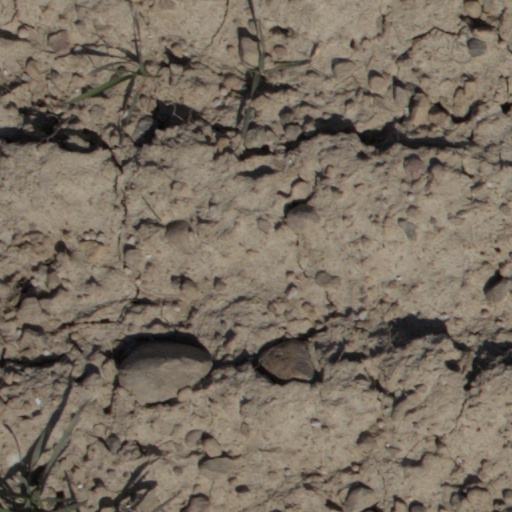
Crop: wheat